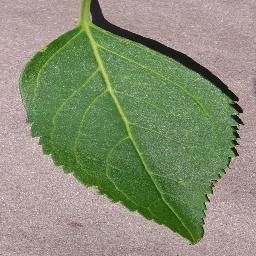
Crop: cherry
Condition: (including_sour)_healthy